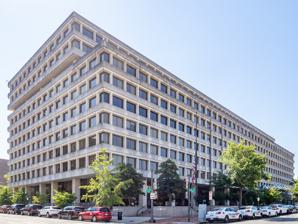
Building: One Judiciary Square
Country: United States of America
Year built: 1990
Office in D.C., United States One Judiciary Square (2024) General information Type Office Location Washington, D.C. , United States Completed 1990 Height Roof 129.67 feet (39.52 m) Technical details Floor count 10 Design and construction Architect(s) Vlastimil Koubek & Associates One Judiciary Square is a highrise office building at 441 Fourth Street NW in the Judiciary Square neighborhood of Washington, D.C. Designed by architect Vlastimil Koubek , the building is 129.67 feet (39.52 m) tall and has approximately 10 floors. Its construction ended in 1990. Background Between 1992 and 1999, One Judiciary Square housed the offices of the mayor and Council of the District of Columbia while repairs were made to the historic John A. Wilson Building . One Judiciary Square now houses the offices of prominent municipal government agencies such as the District of Columbia State Board of Education , the Office of the D.C. Attorney General, and the D.C. Office of Zoning. In August 2009, it was one of the first government buildings in Washington to be fitted with a green roof . In addition, the city completed a $7.5 million renovation in September 2011 to improve the building's energy efficiency. References